Blondy Ryan

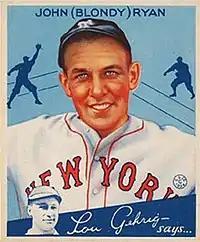
Ryan's 1934 Goudey baseball card

After college graduation, Ryan signed with the Chicago White Sox and hit a home run in his first time at bat at Comiskey Park. In 87 at bats, however, Ryan batted only .207 that year and showed little of the fielding range that later became his hallmark. In 1932, he was traded to the Giants for Doc Marshall. The Giants won the World Series in 1933 and Ryan, batting .238 in 146 games, finished ninth in National League MVP voting.